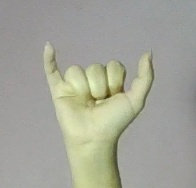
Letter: ya